Arrow-class oil tanker

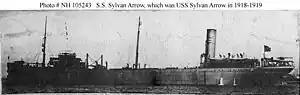
SS "Sylvan Arrow" in early 1918

Work on SS "Broad Arrow" began when her keel was laid by the New York Shipbuilding Corporation on April 26, 1917. She was launched on December 22 of that year. The tanker was acquired by the US Navy and given to the Naval Overseas Transportation Service on March 12, 1918 and her prefix changed to USS. "Broad Arrow" carried fuel between the United States and France for the next eleven months, being returned to her owners on February 24, 1919.